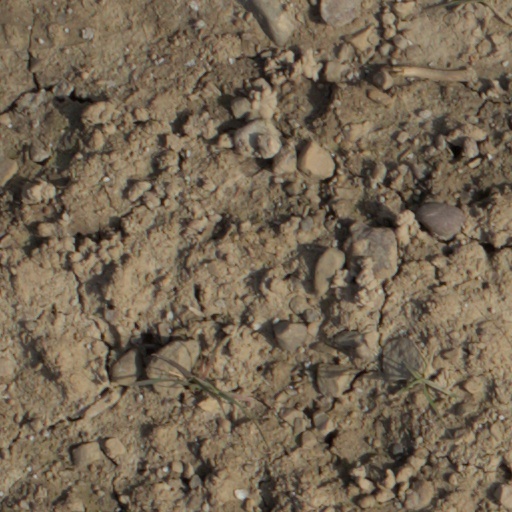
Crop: wheat